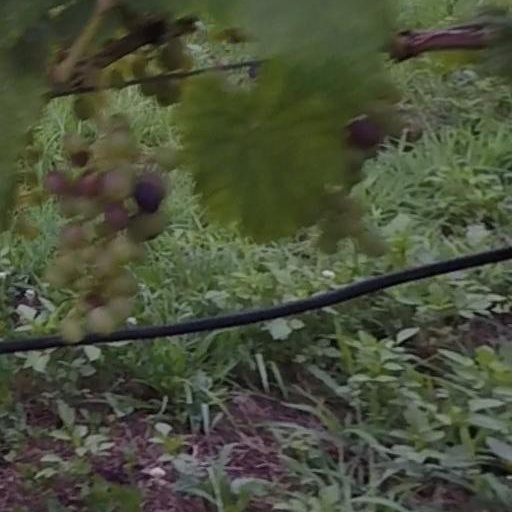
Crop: grape